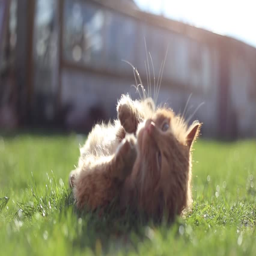
red cat basking in the sun